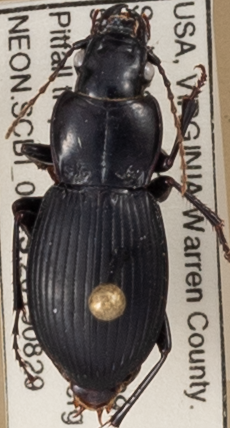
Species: Cyclotrachelus sigillatus
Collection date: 2019-08-29
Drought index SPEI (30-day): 0.074
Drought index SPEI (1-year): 1.69
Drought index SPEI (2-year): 2.09